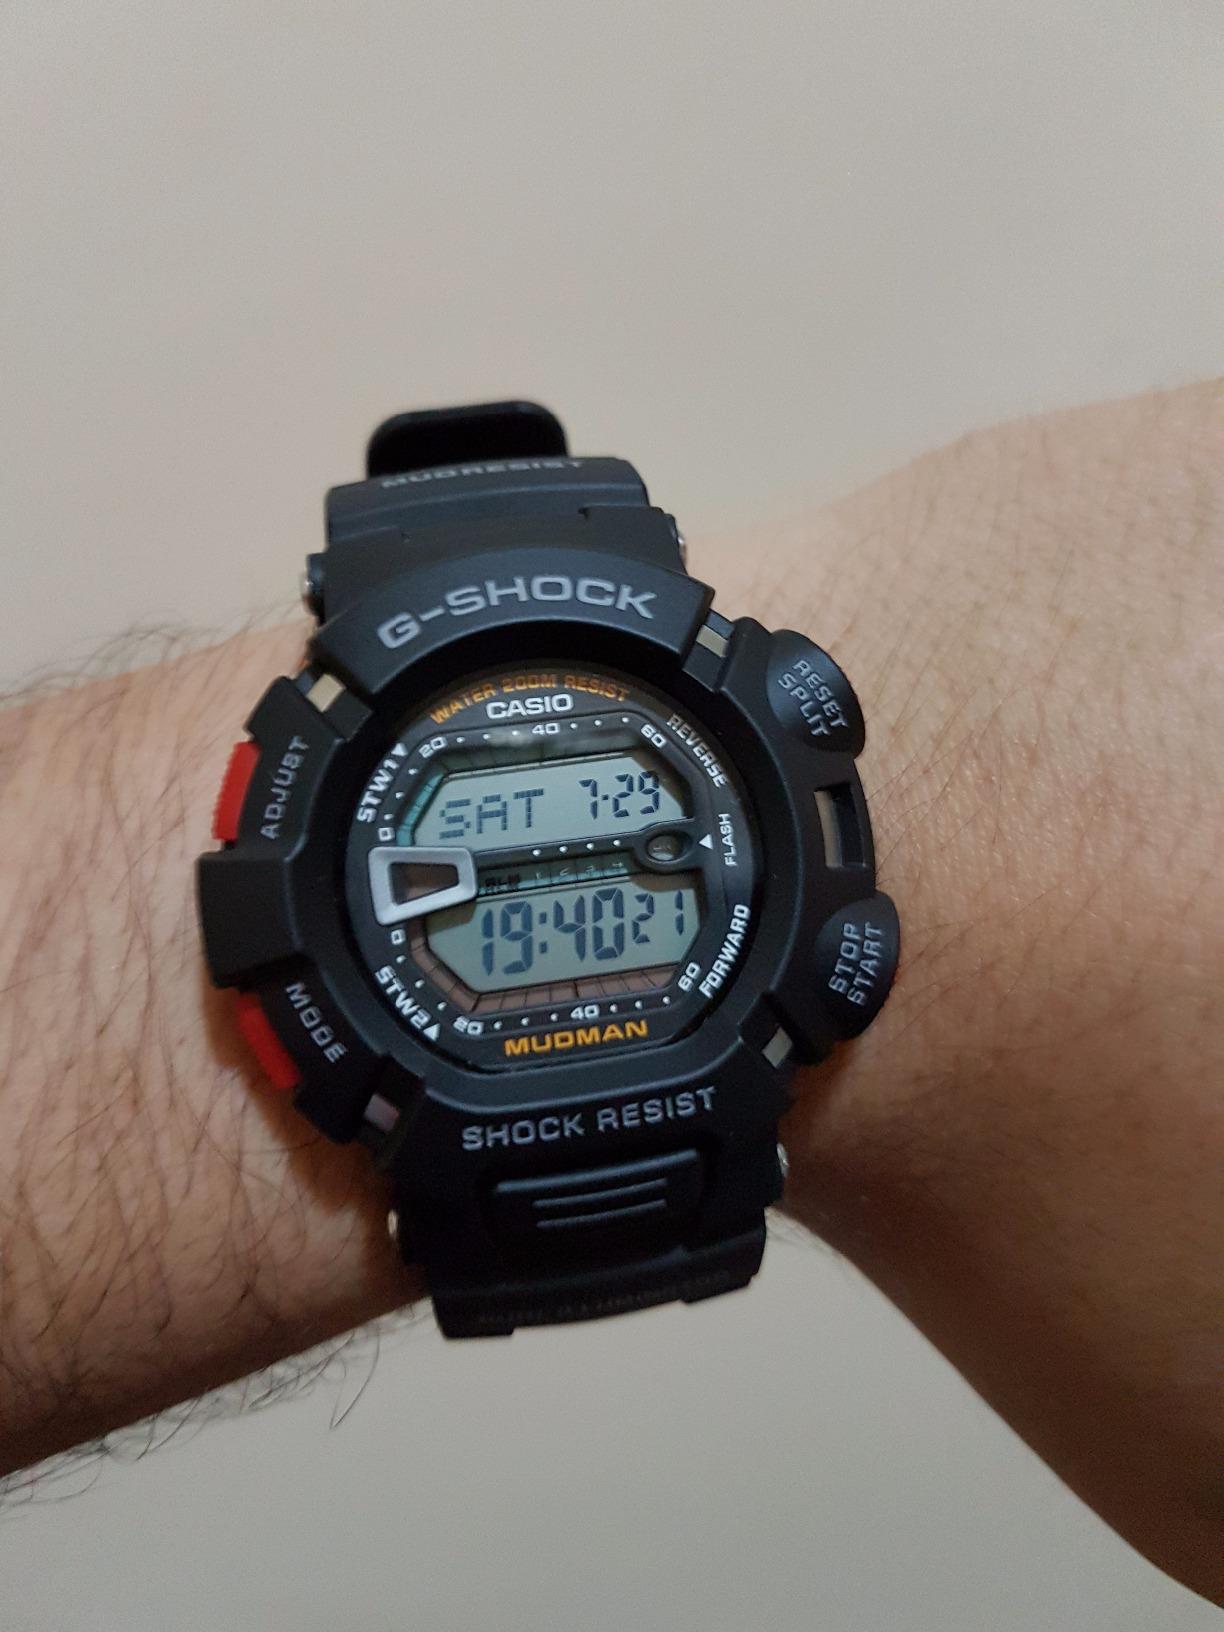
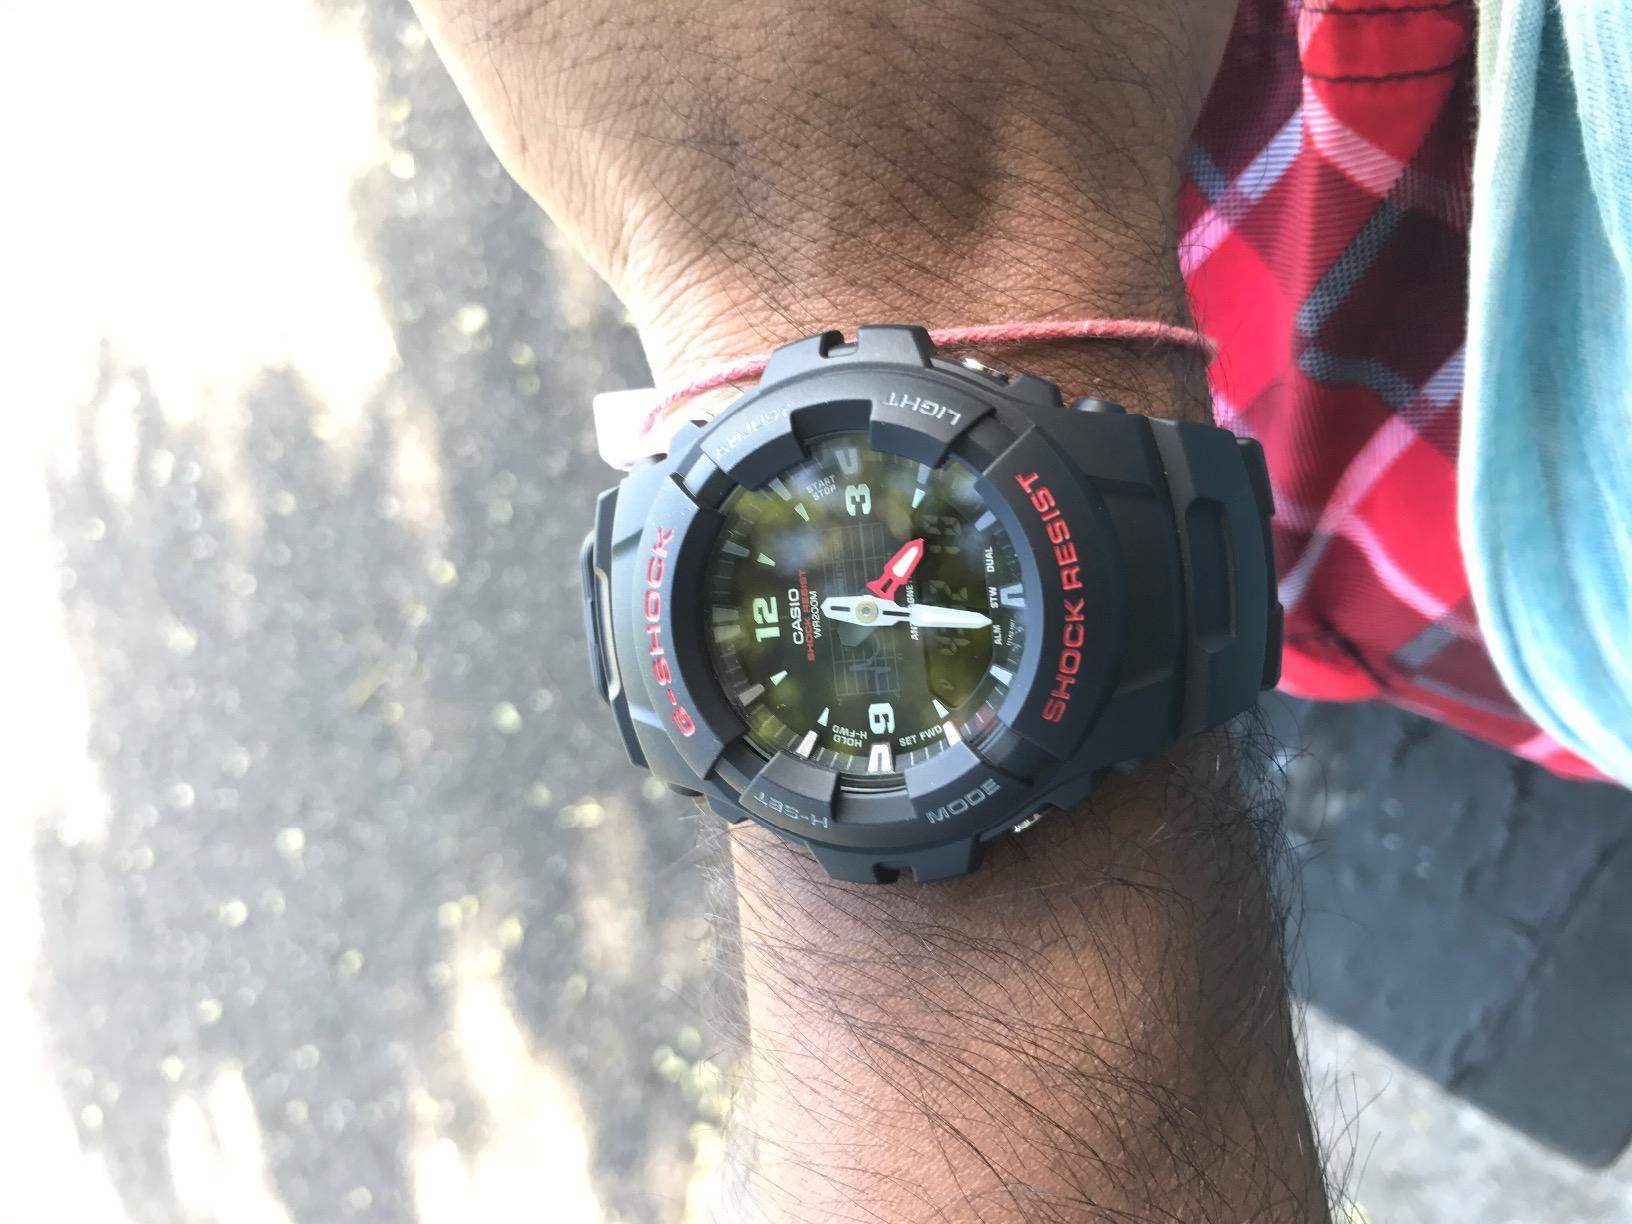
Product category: accessories_watch
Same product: no